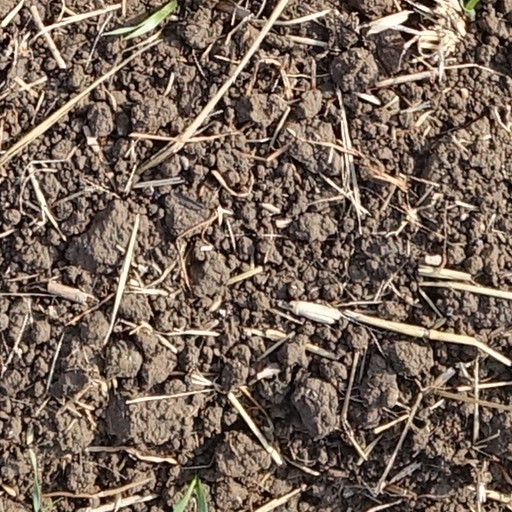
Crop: wheat